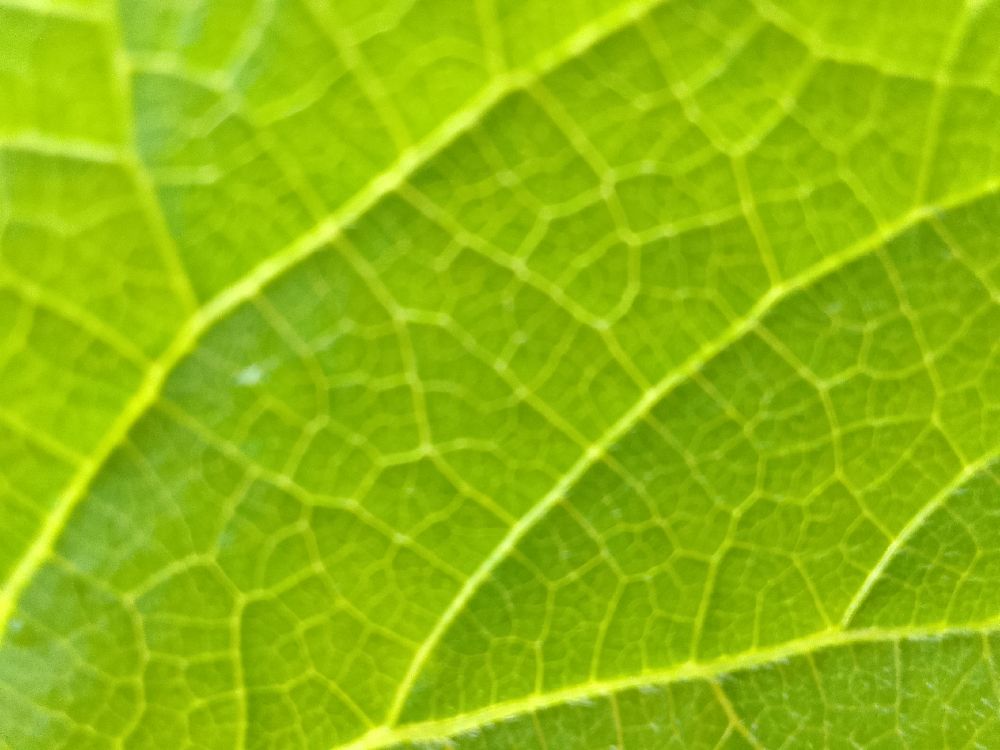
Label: healthy